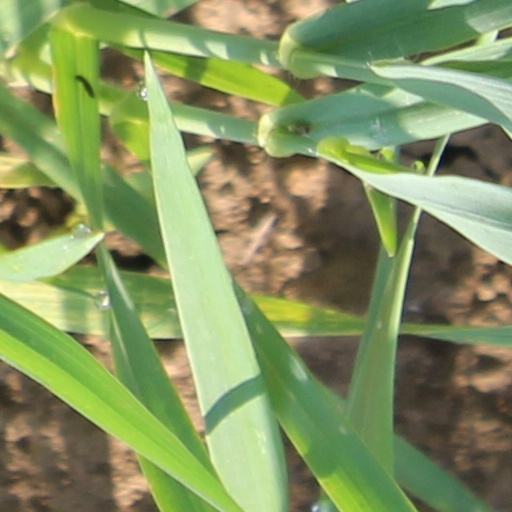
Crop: wheat